Geoff Mulgan

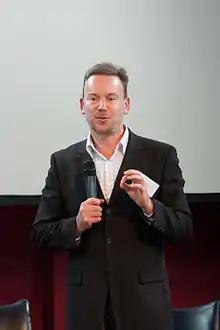
Mulgan on 24 May 2011

Sir Geoffrey John Mulgan CBE (born 1961) is Professor of Collective Intelligence, Public Policy and Social Innovation at University College London (UCL). From 2011 to 2019 he was chief executive of the National Endowment for Science Technology and the Arts (NESTA) and visiting professor at University College London, the London School of Economics, and the University of Melbourne.